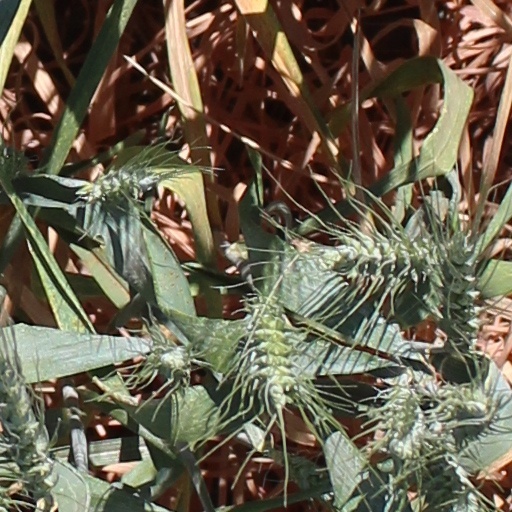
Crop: wheat